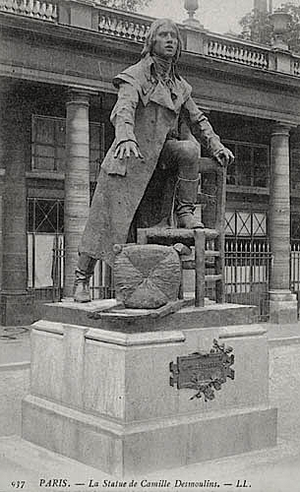
Cet article recense les statues installées sur l'espace public à Paris, en France, mais aujourd'hui disparues.
Eugène-Jean Désir Boverie né le 9 mai 1869 à Paris et mort le 15 décembre 1910 à Saint-Maur-des-Fossés est un sculpteur français.